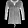
Label: Shirt